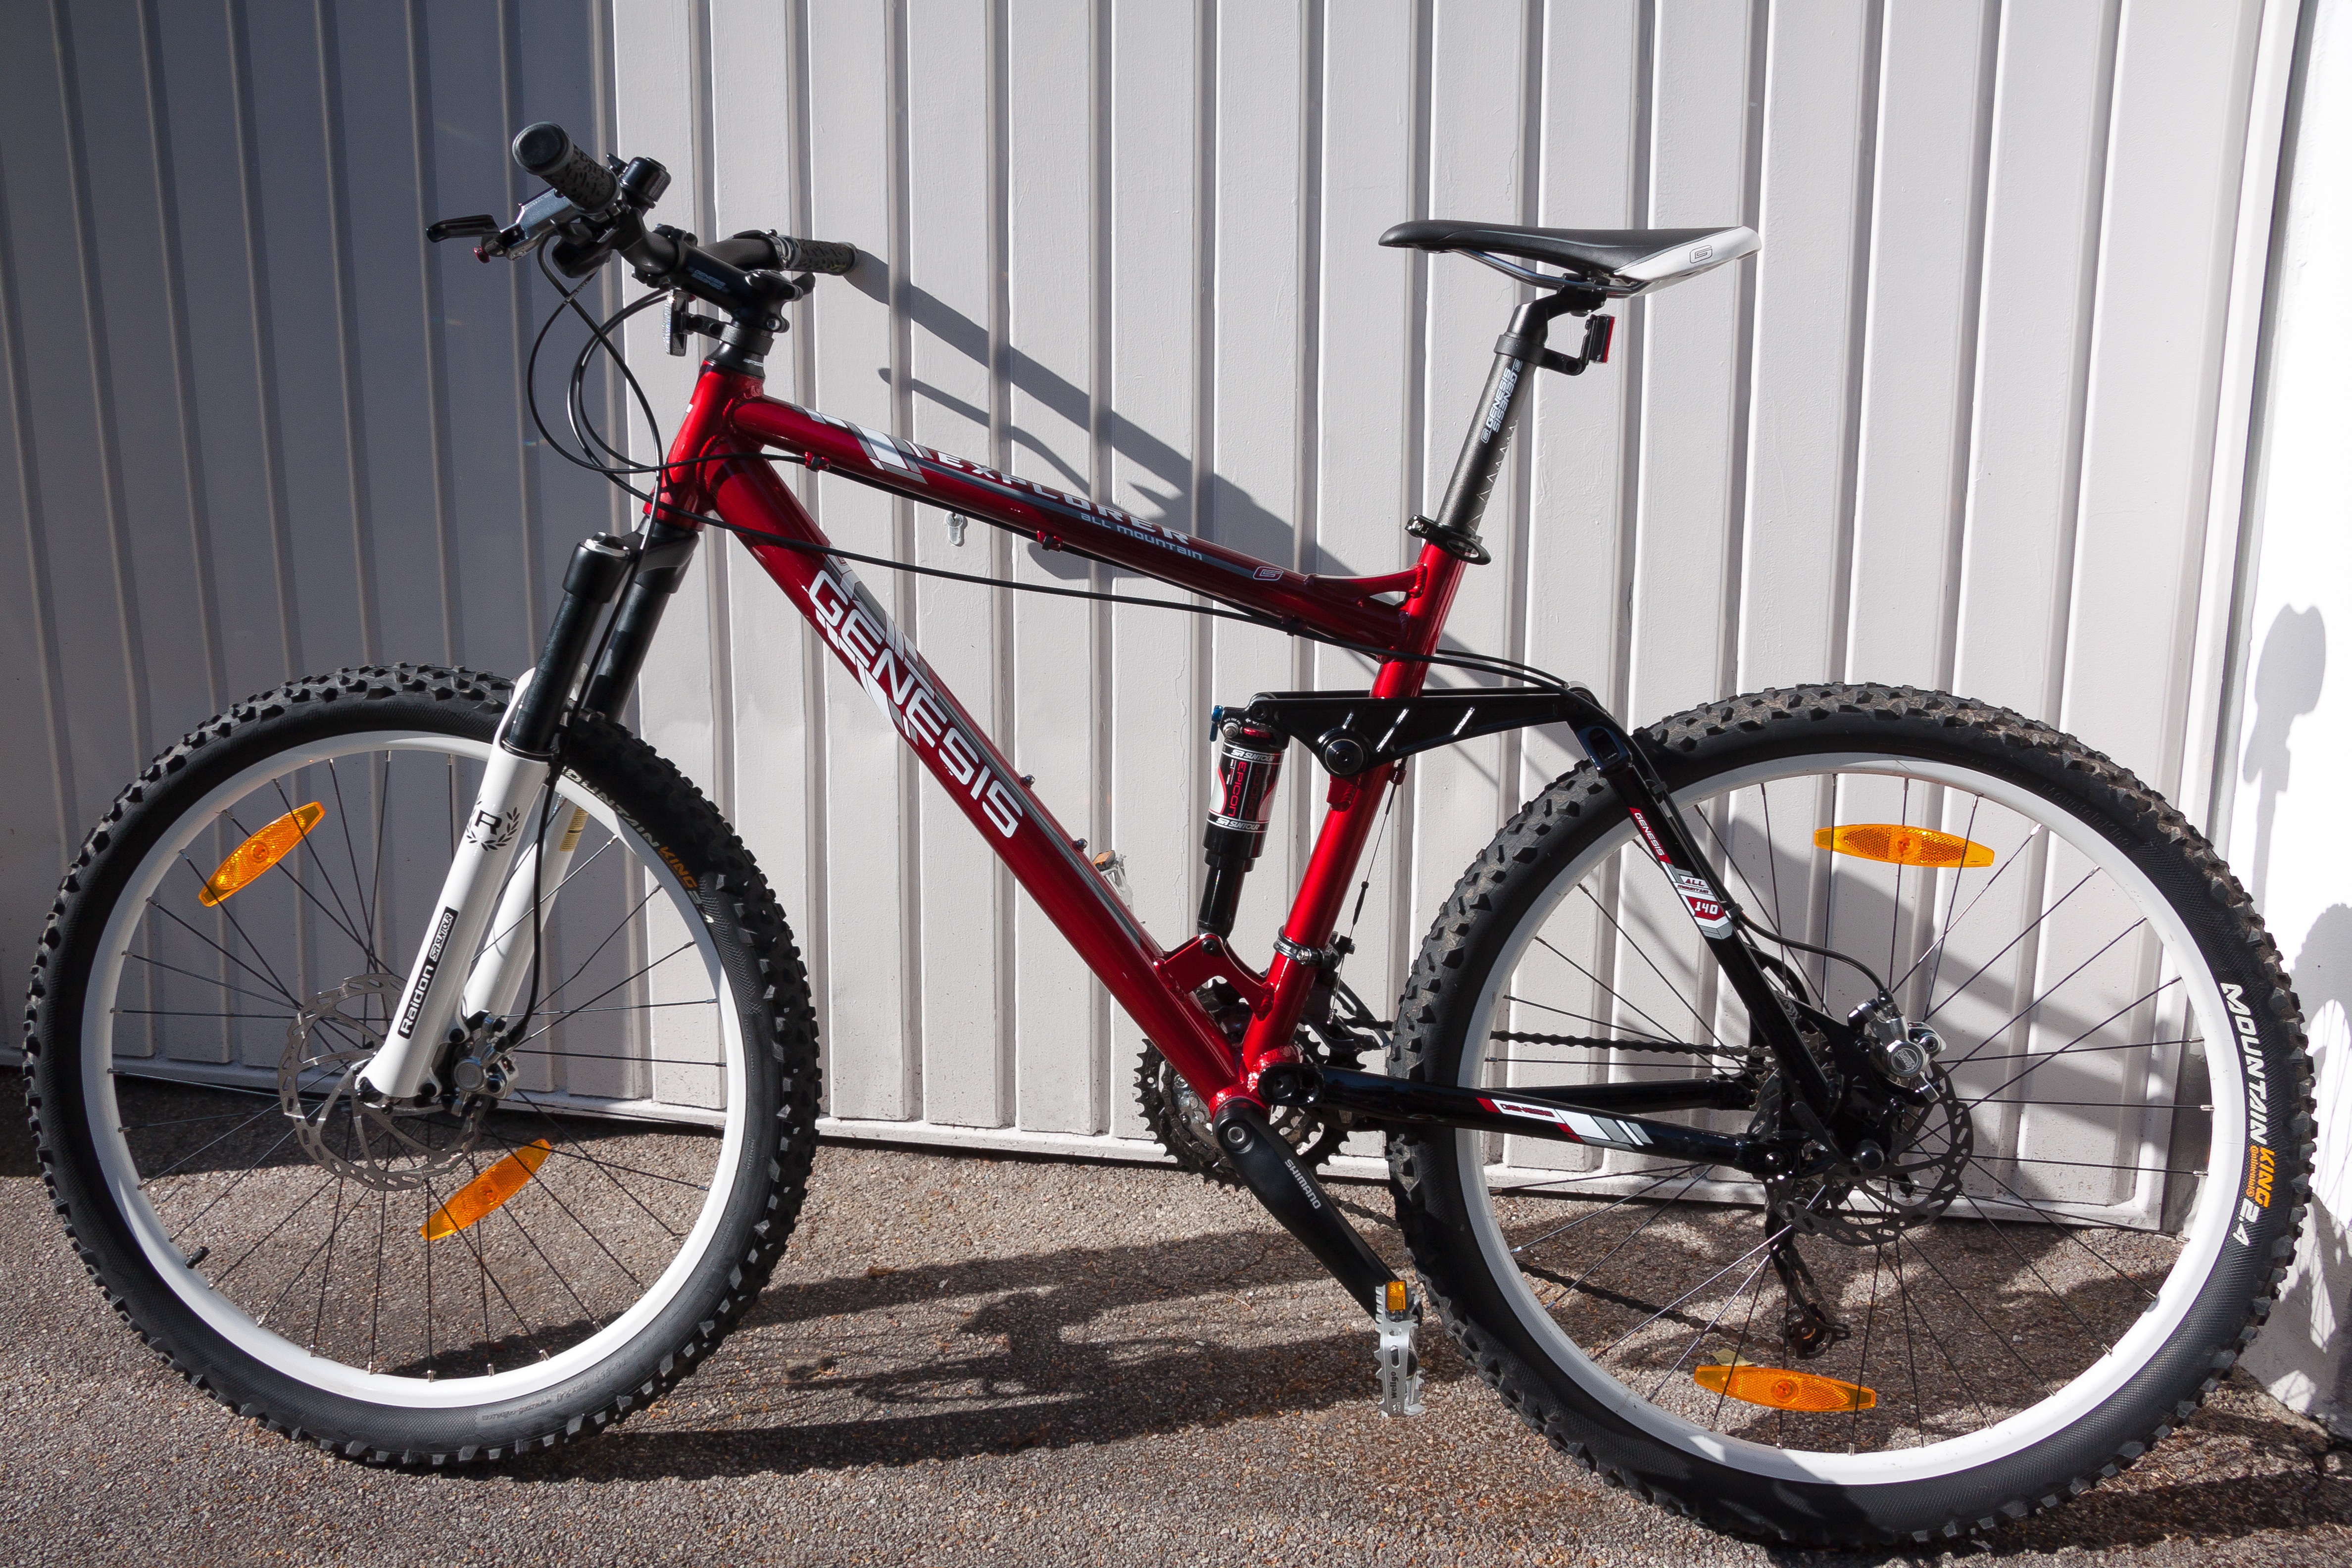
sport, wheel, bicycle, bike, vehicle, suspension, garage, security, sports equipment, mountain bike, cycling, sporty, saddle, reflectors, mature, bicycle frame, bicycle wheel, land vehicle, cyclo cross bicycle, road bicycle, racing bicycle, hybrid bicycle